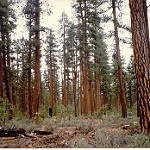
Scene: Outdoor